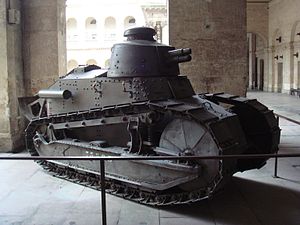
Renault FT / Indsatshistorie
Char Renault FT, Les Invalides.
Renault FT eller Automitrailleuse à chenilles Renault FT modèle 1917 var en let fransk kampvogn. Det var en af de mest revolutionerende og indflydelsesrige kampvognsmodeller